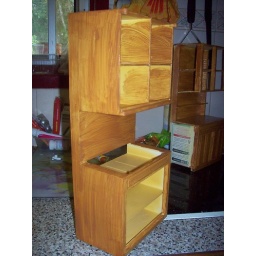
Use a golden water base paint over the top like wood.